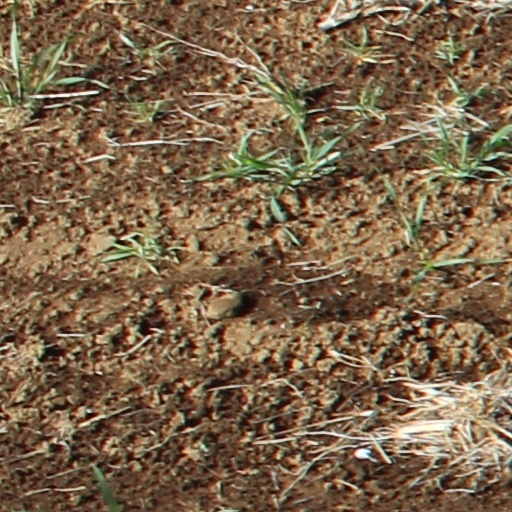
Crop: wheat